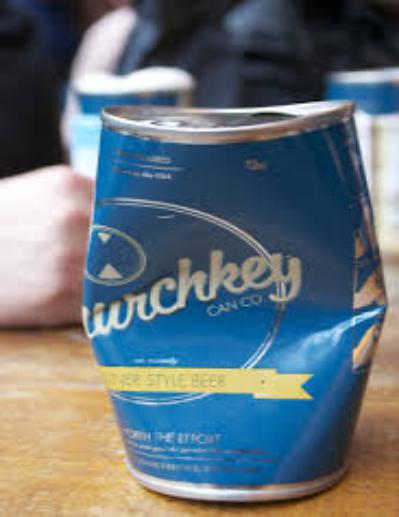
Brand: Churchkey Can
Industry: Clothes